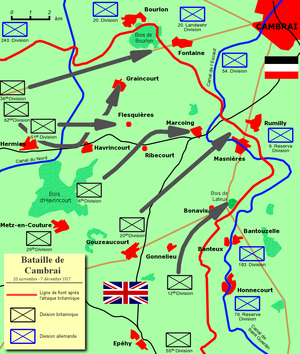
Bataille de Cambrai
La bataille de Cambrai est une bataille de la Première Guerre mondiale qui s'est déroulée du 20 novembre au 7 décembre 1917 aux environs de Cambrai. Lors de cette offensive, les Britanniques ont utilisé pour la première fois en masse des chars d'assaut, les Mark IV. Cette offensive, initialement une réussite, fut cependant largement entamée par la contre-offensive allemande.